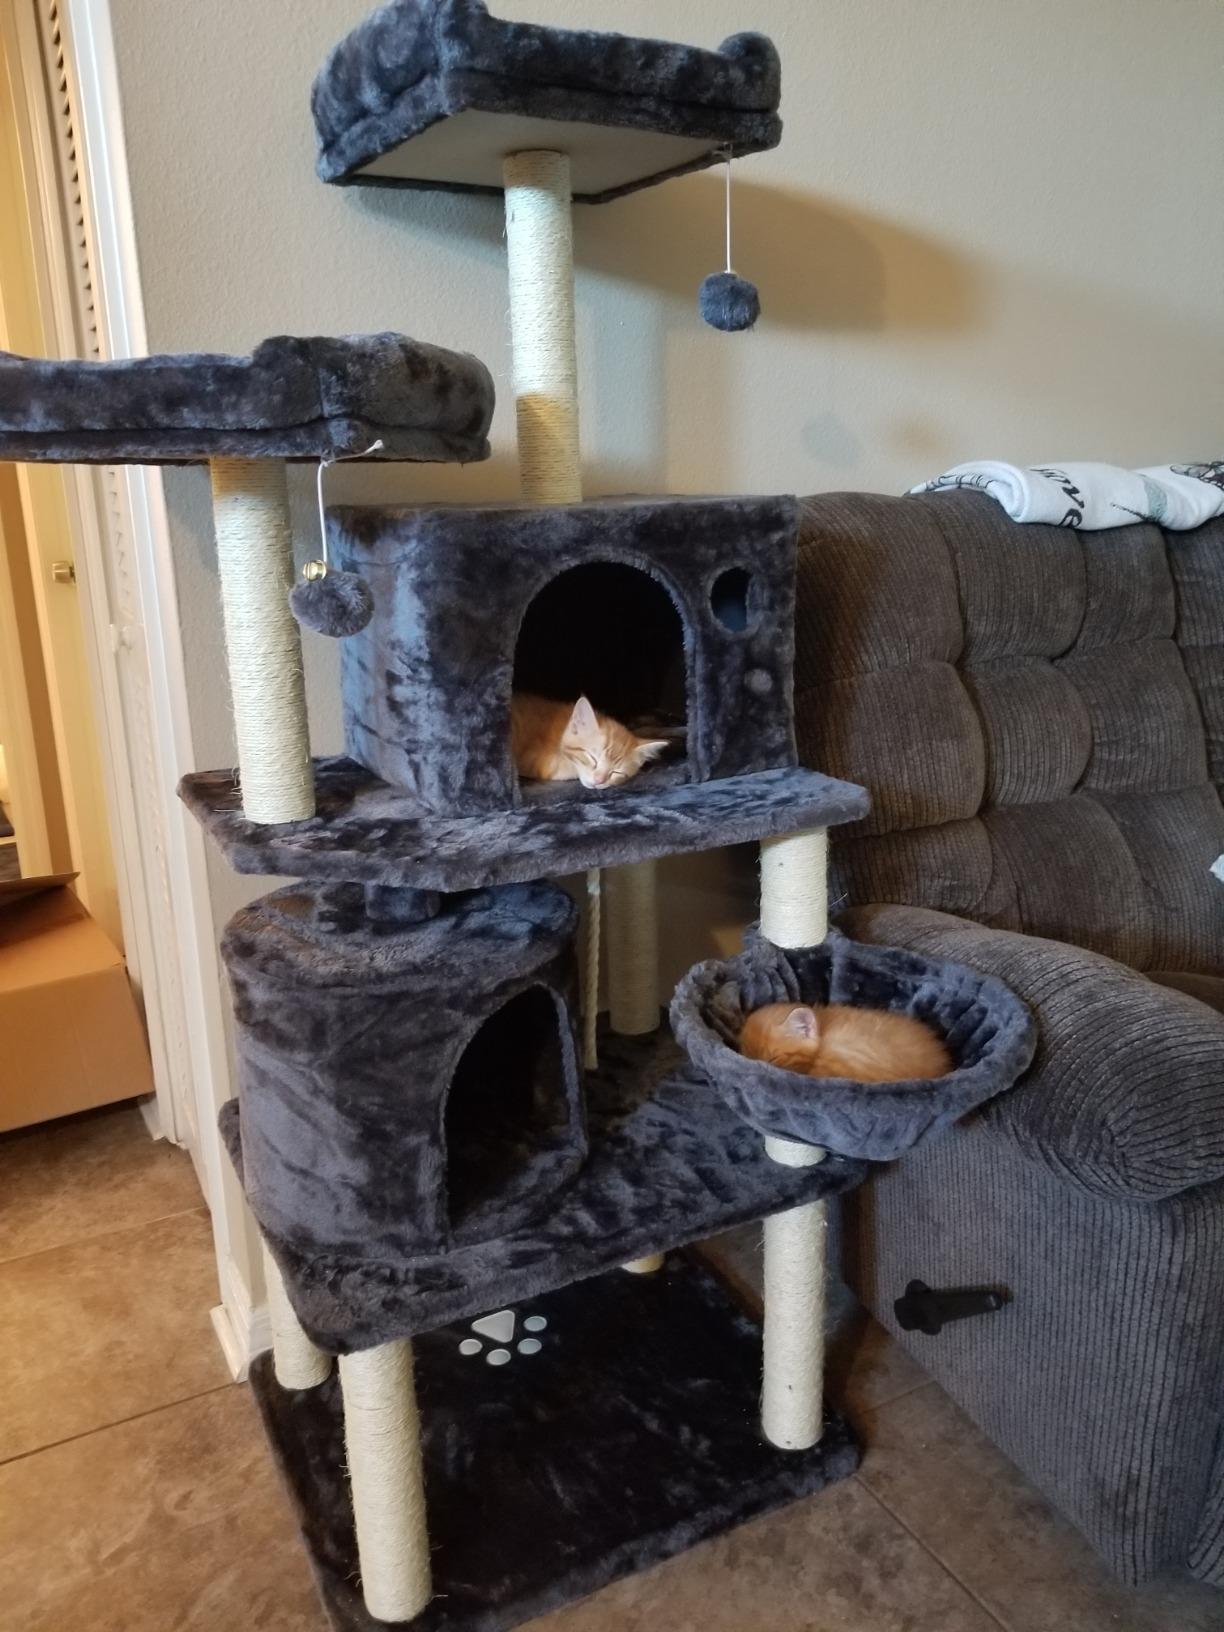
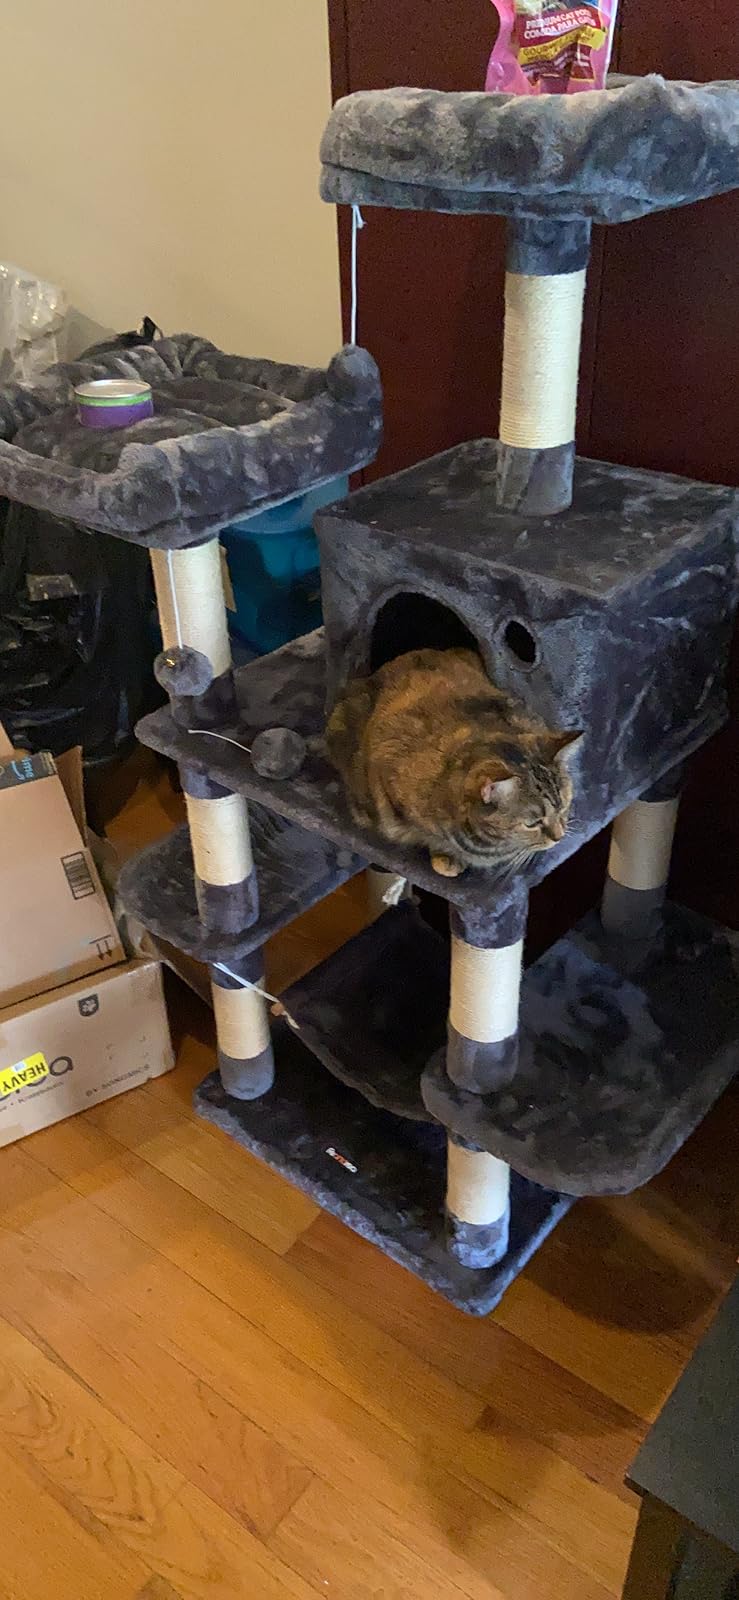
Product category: items_cat tree
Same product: no